Pit beef

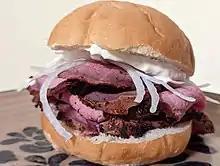
A pit beef sandwich with tiger sauce and onions

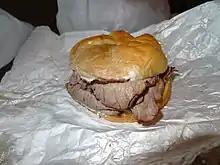
A pit beef sandwich with tiger sauce

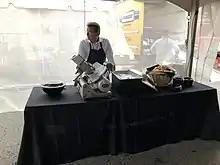
Station for preparing pit beef sandwiches

Pit beef is a dish of roast beef prepared over a charcoal fire, commonly using top round cuts of beef. The cooked roast is sliced thinly and often served on a Kaiser roll, and may be topped with horseradish or tiger sauce (horseradish and mayonnaise) and sliced raw onion. Unlike barbecue, the meat is cooked quickly at high temperatures, served rare, and has a light smoke flavor. Pit beef historically was sold at roadside stands.